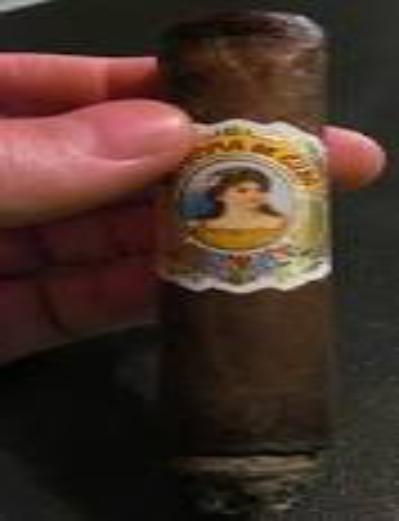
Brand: La Aroma de Cuba
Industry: Necessities